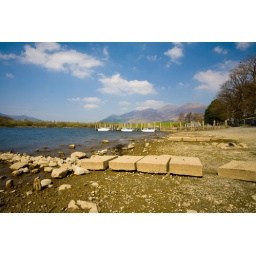
Three white boats on Derwentwater with Skiddaw in the distance